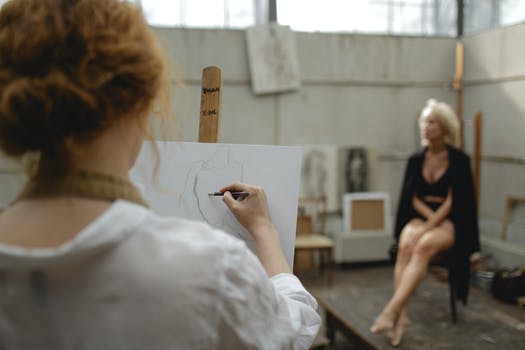
Label: No Watermark